Priory Cottages, Steventon

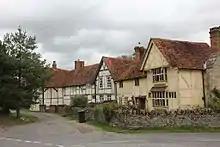
Priory Cottages

Priory Cottages (formerly Steventon Priory) is a 14th-century manor house and former monastic grange which had the status of a priory at Steventon in the English county of Oxfordshire (formerly Berkshire).